The Story of an African Farm (film)

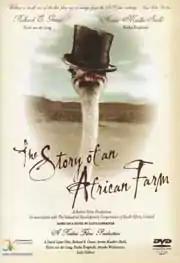

The Story of an African Farm, released in the United States as "Bustin' Bonaparte: The Story of an African Farm", is a 2004 South African film directed by David Lister and based on the 1883 novel of the same name by South African author Olive Schreiner.